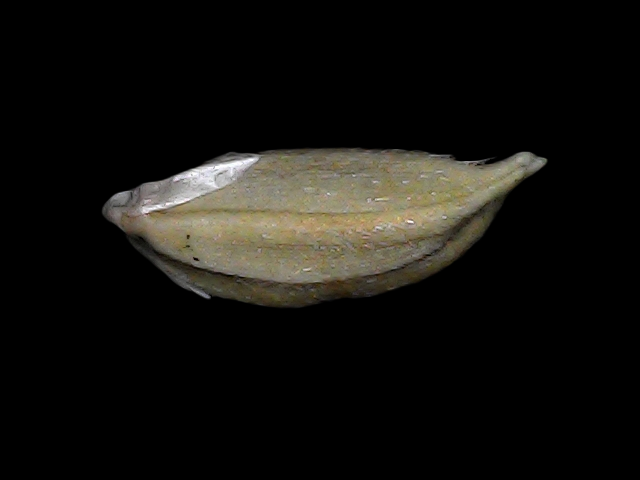
Rice variety: Bd34